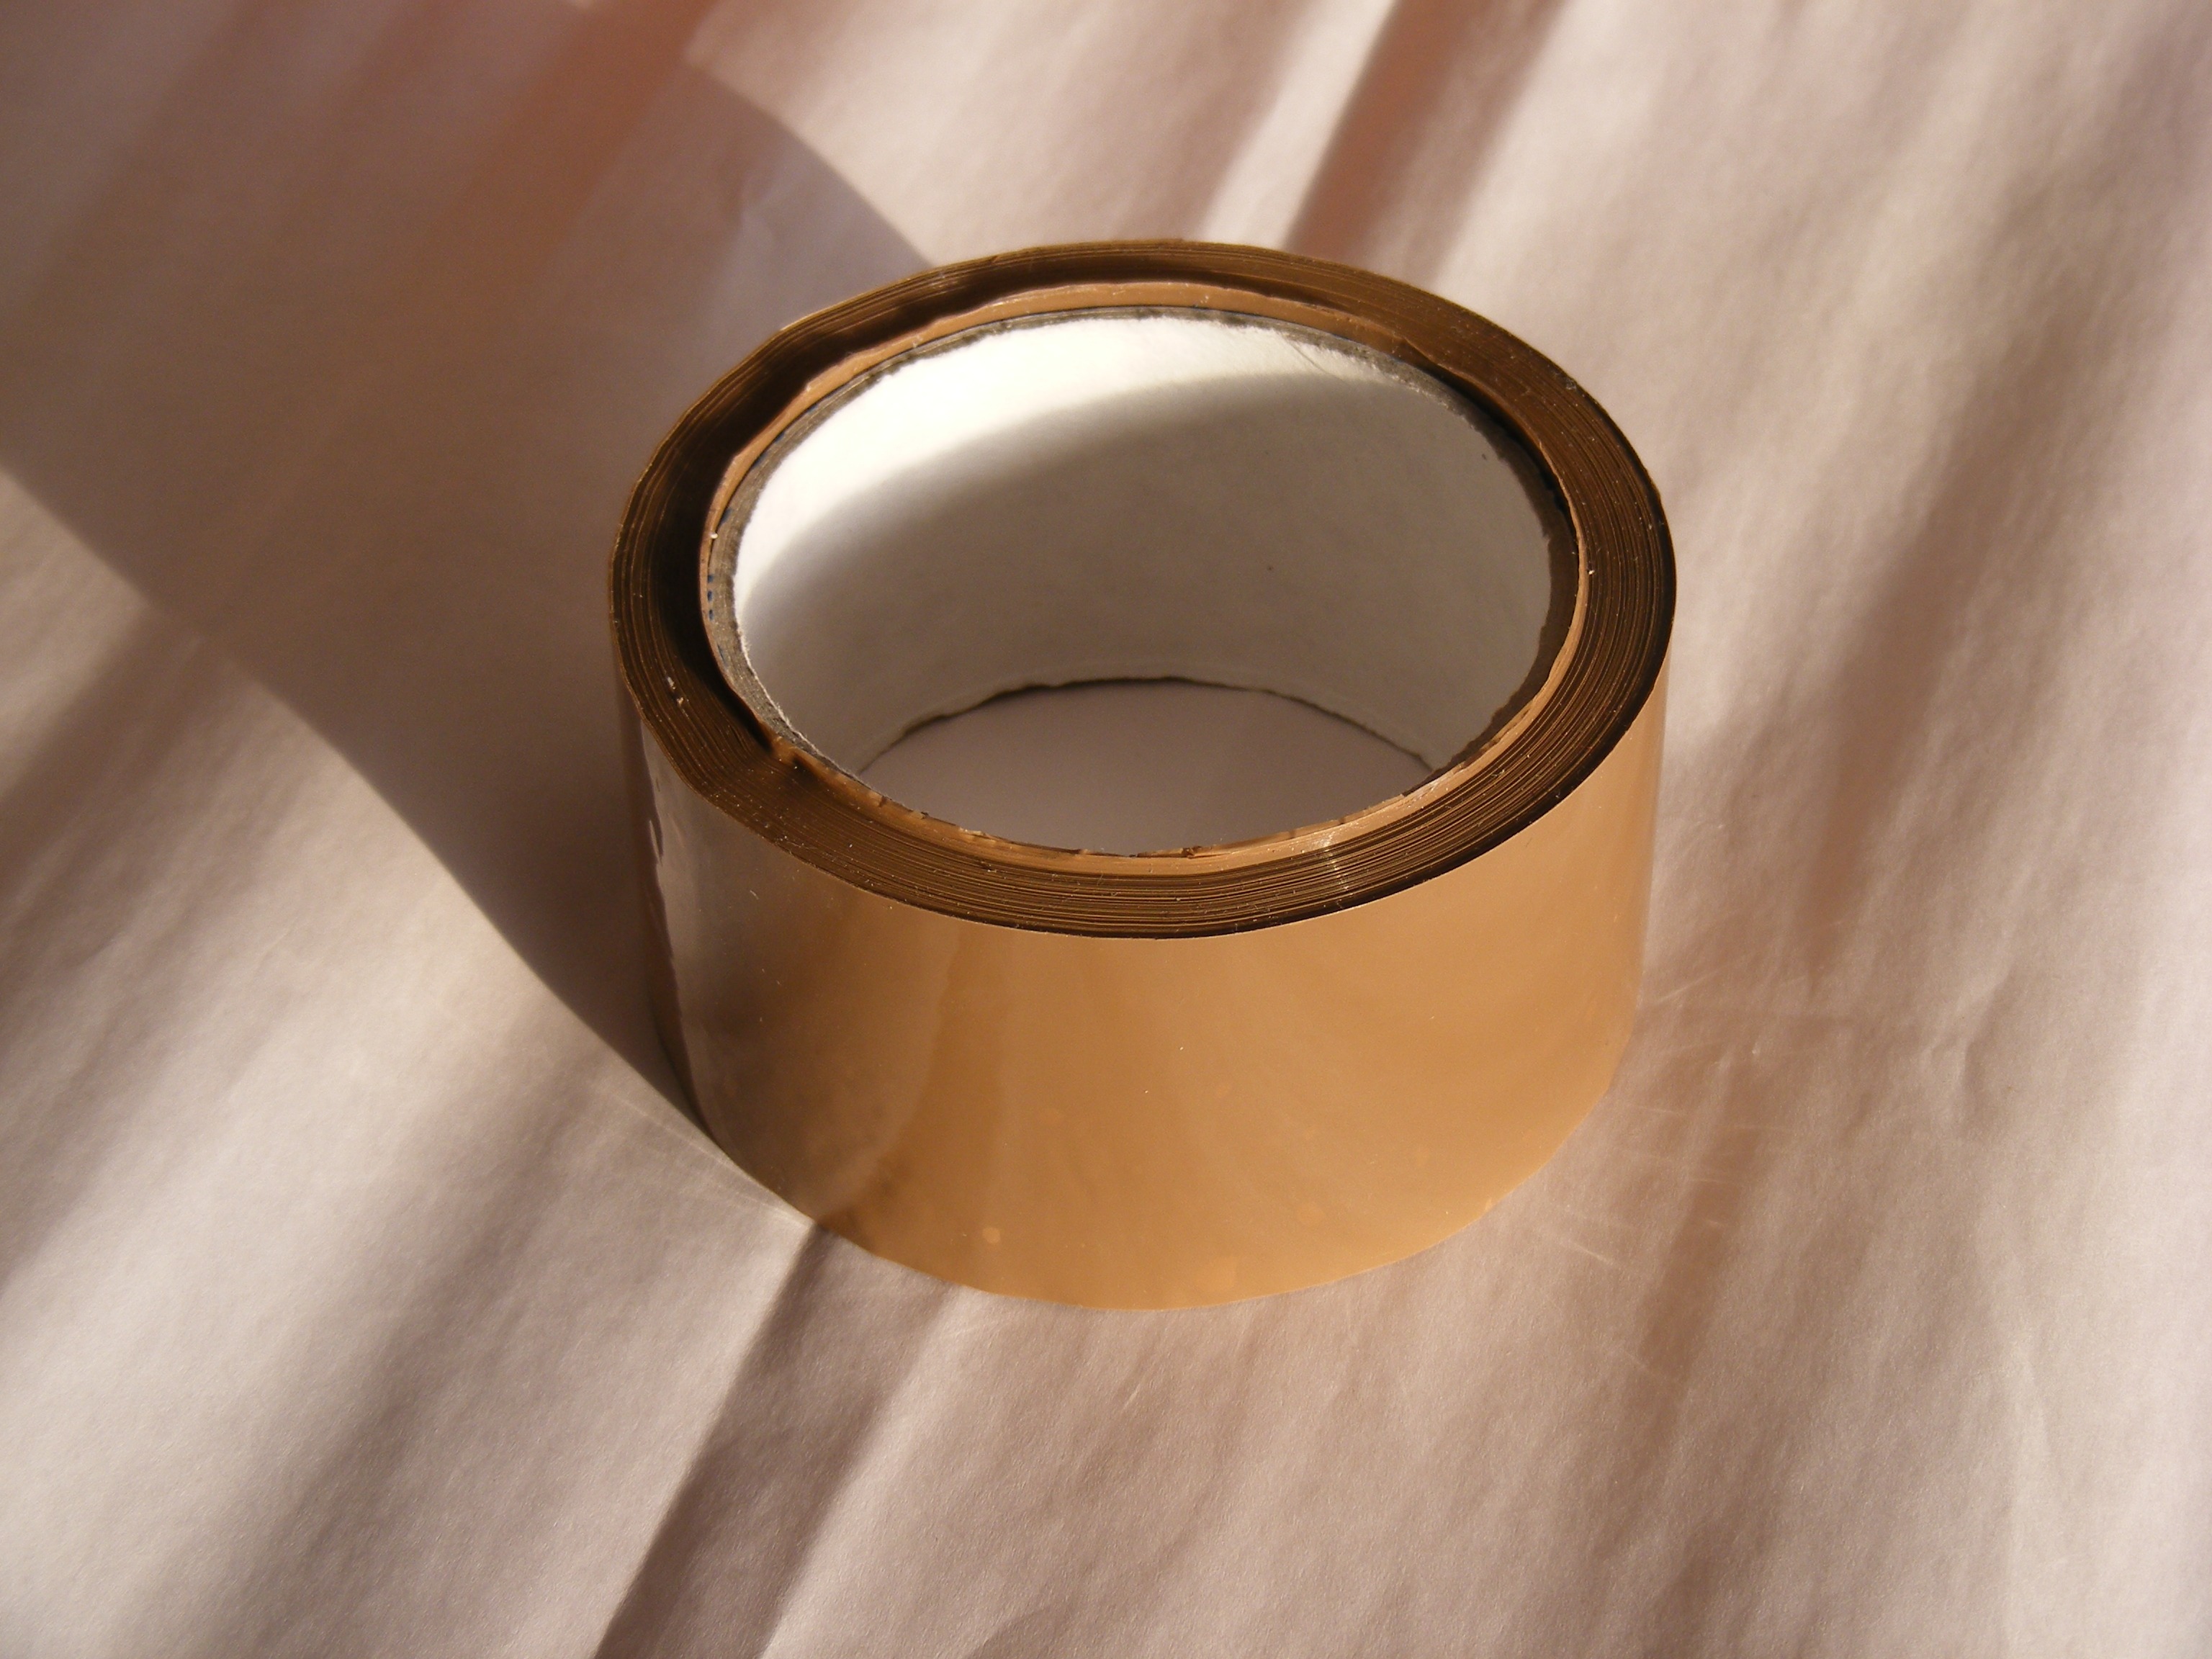
hand, wood, ring, metal, brown, material, circle, wedding ring, jewellery, brass, tape, packaging, shape, buff, household, adhesive, fashion accessory, polyproylene